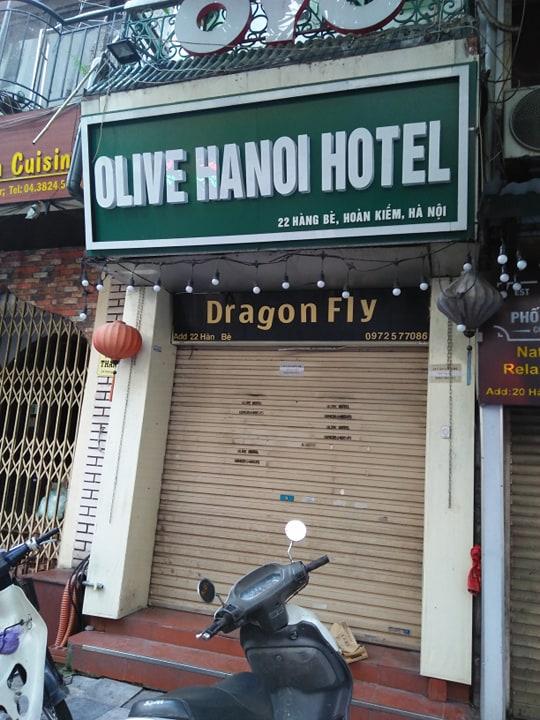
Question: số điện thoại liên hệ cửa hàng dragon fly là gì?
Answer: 0972577086